Venues of the 2002 Winter Olympics

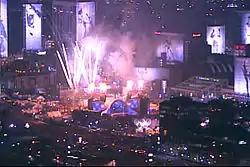
Fireworks erupt from behind the Olympic Medals Plaza in downtown Salt Lake City

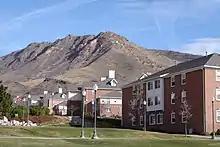
Part of the Olympic Village, currently used by the University of Utah as student housing.

The 2002 Olympic Village was located east of downtown Salt Lake City, at Historic Fort Douglas, on the campus of the University of Utah. Fort Douglas, a United States Army base, had been established in 1862, but was closed in 1991; from the earliest stages of Olympic planning, the fort was a possible location for the Olympic Village. Following the fort's closure, the University of Utah acquired much of its property and began planning to restore the historic buildings and build new dorms and apartment buildings for its students on the property. The SLOC agreed to pay $28 million of the projected $80 million construction cost if the buildings could be used to house up to 4,000 Olympic athletes during the games. Several Army reserve units that were still located at the fort had to be moved to nearby military installations, such as the Ogden Defense Depot and Camp Williams before work on the village could progress. However, in October 1997, President Bill Clinton vetoed a $12.7 million appropriation bill that would have allowed the remaining military units to move, and temporarily killed the plans for the Olympic Village. On October 24, 1997, the Senate Appropriations Committee overturned the President's veto, and both houses of congress later voted in favor the committee's decision, effectively voiding the President's veto. Prior to the start of construction, a $500,000 archaeological survey of the sites was completed.